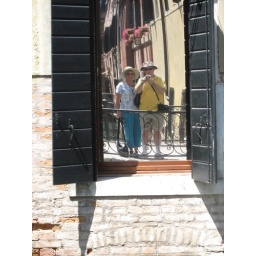
Our reflection in a window in a back street of Venice.